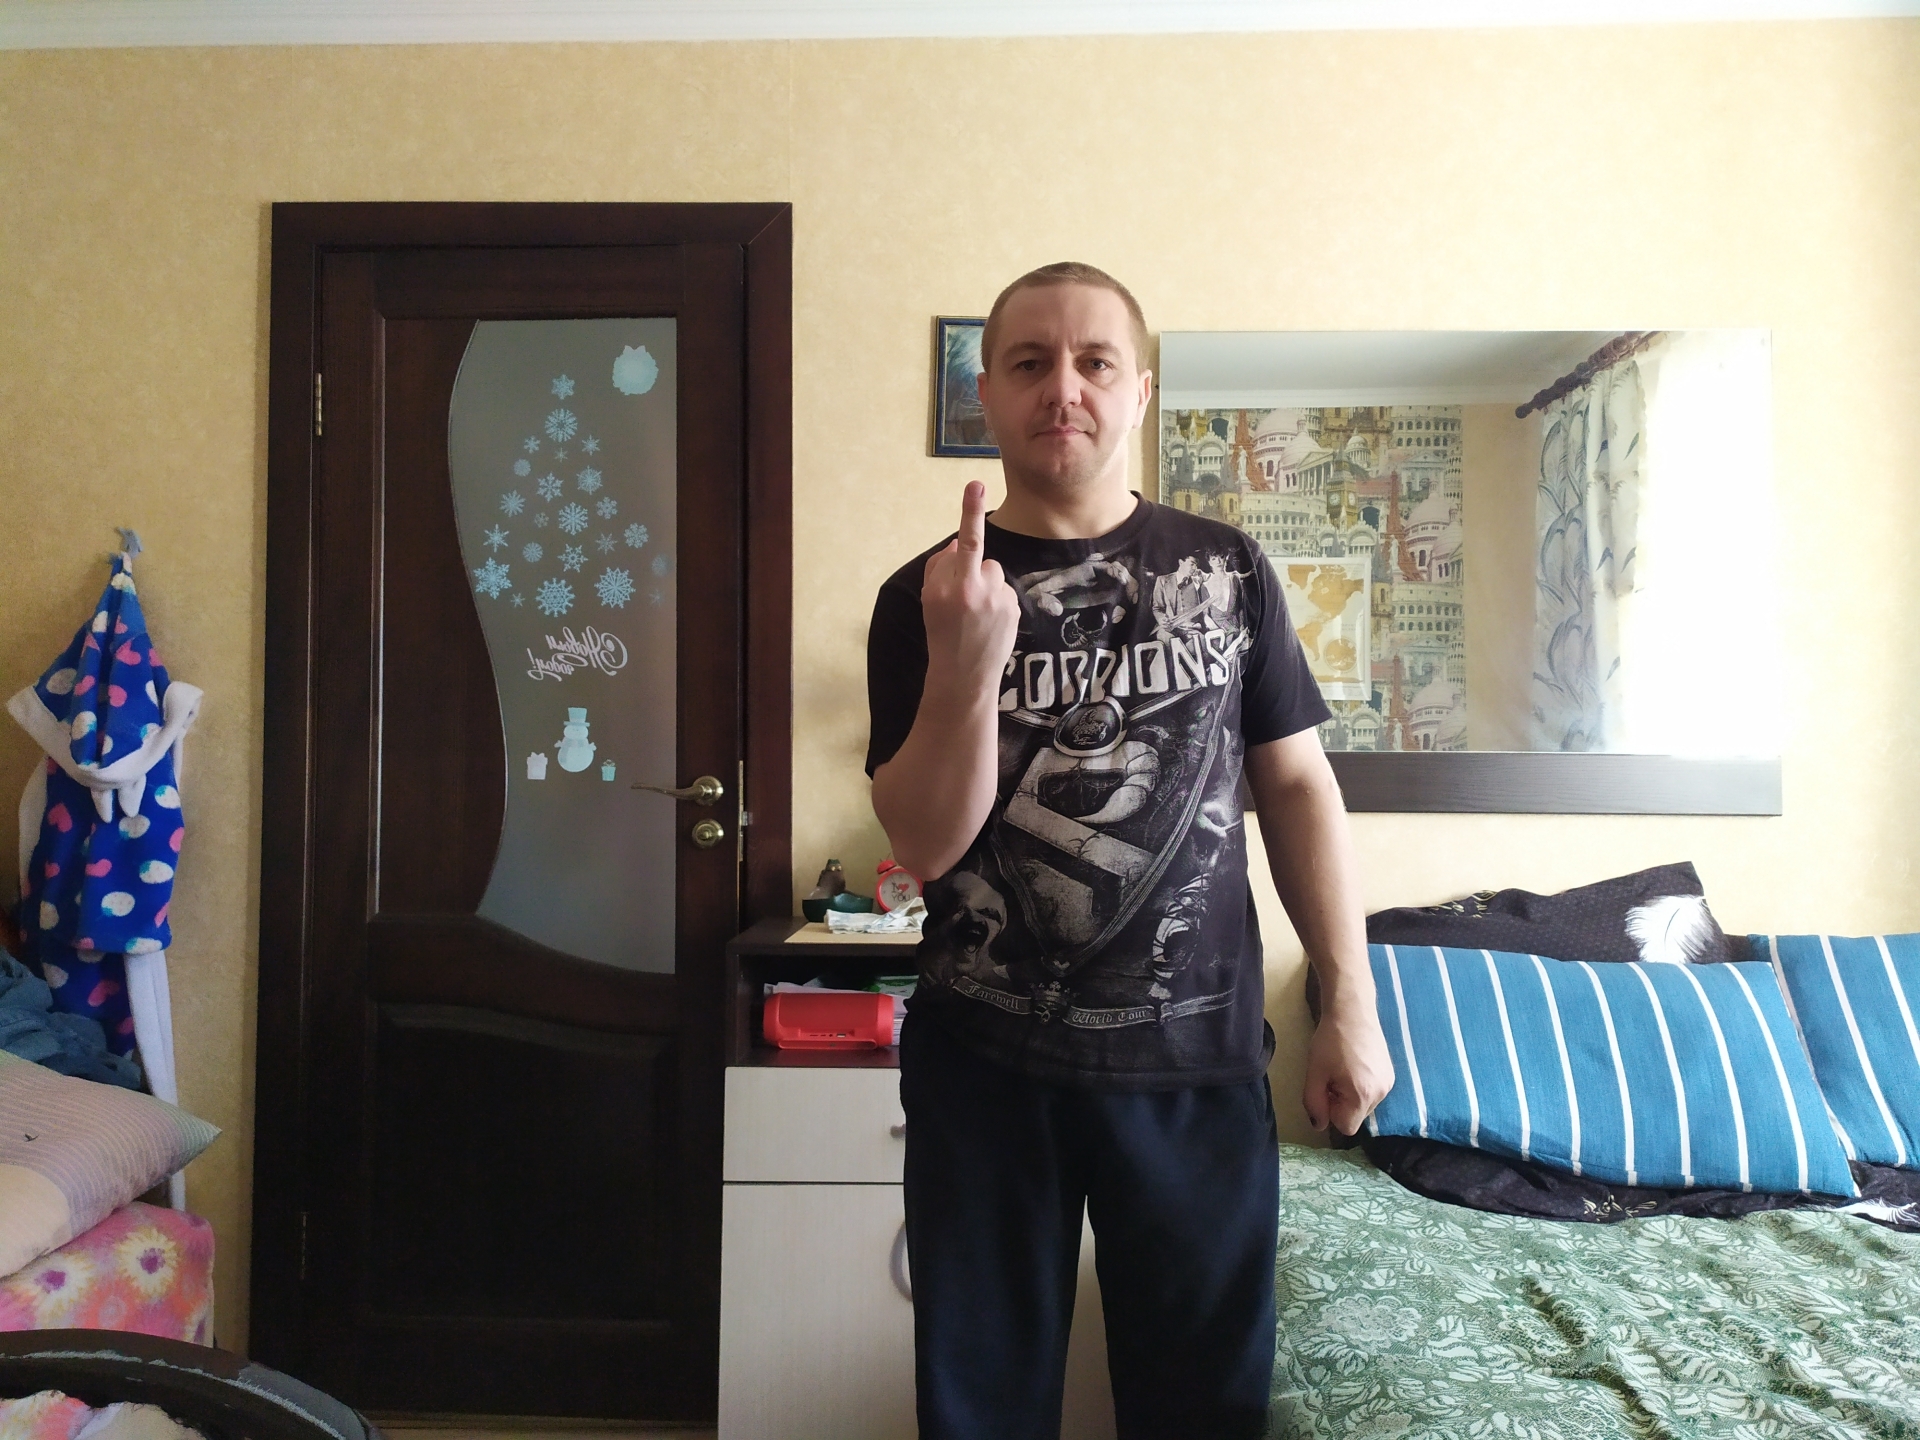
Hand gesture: middle_finger